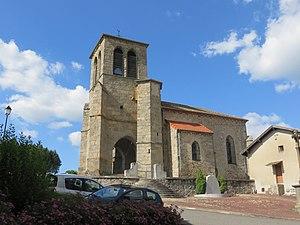
Église Saint-Prix de Saint-Priest-la-Vêtre (Loire, France).